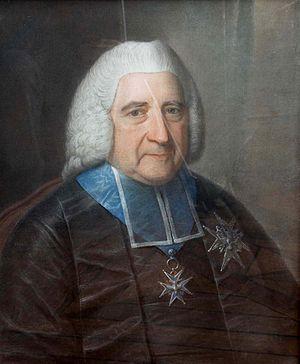
Le château de Thoiry est un château de la Renaissance situé à Thoiry dans le département des Yvelines, à une cinquantaine de kilomètres à l'ouest de Paris.
Marie-Thérèse d'Estampes de La Ferté-Imbault est une salonnière française né le 20 avril 1715 à Paris, morte le 15 mai 1791 à Paris. Actionnaire de la Manufacture royale de glaces de miroirs par héritage paternel, elle usa de ses fréquentations de la cour de Louis XV – elle fut notamment proche de Marie-Louise de Rohan, gouvernante des enfants royaux, et de deux ministres, le comte de Maurepas et le cardinal de Bernis – pour obtenir le renouvellement des privilèges de la manufacture dans la seconde moitié du XVIIIe siècle.
Garges-lès-Gonesse est une commune française de la banlieue nord de Paris, située dans l'arrondissement de Sarcelles, au sud-est du département du Val-d'Oise, dans l'agglomération parisienne en région Île-de-France.